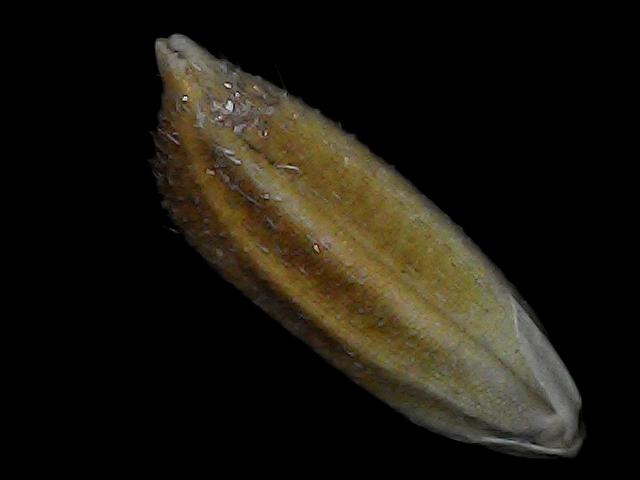
Rice variety: Bd91